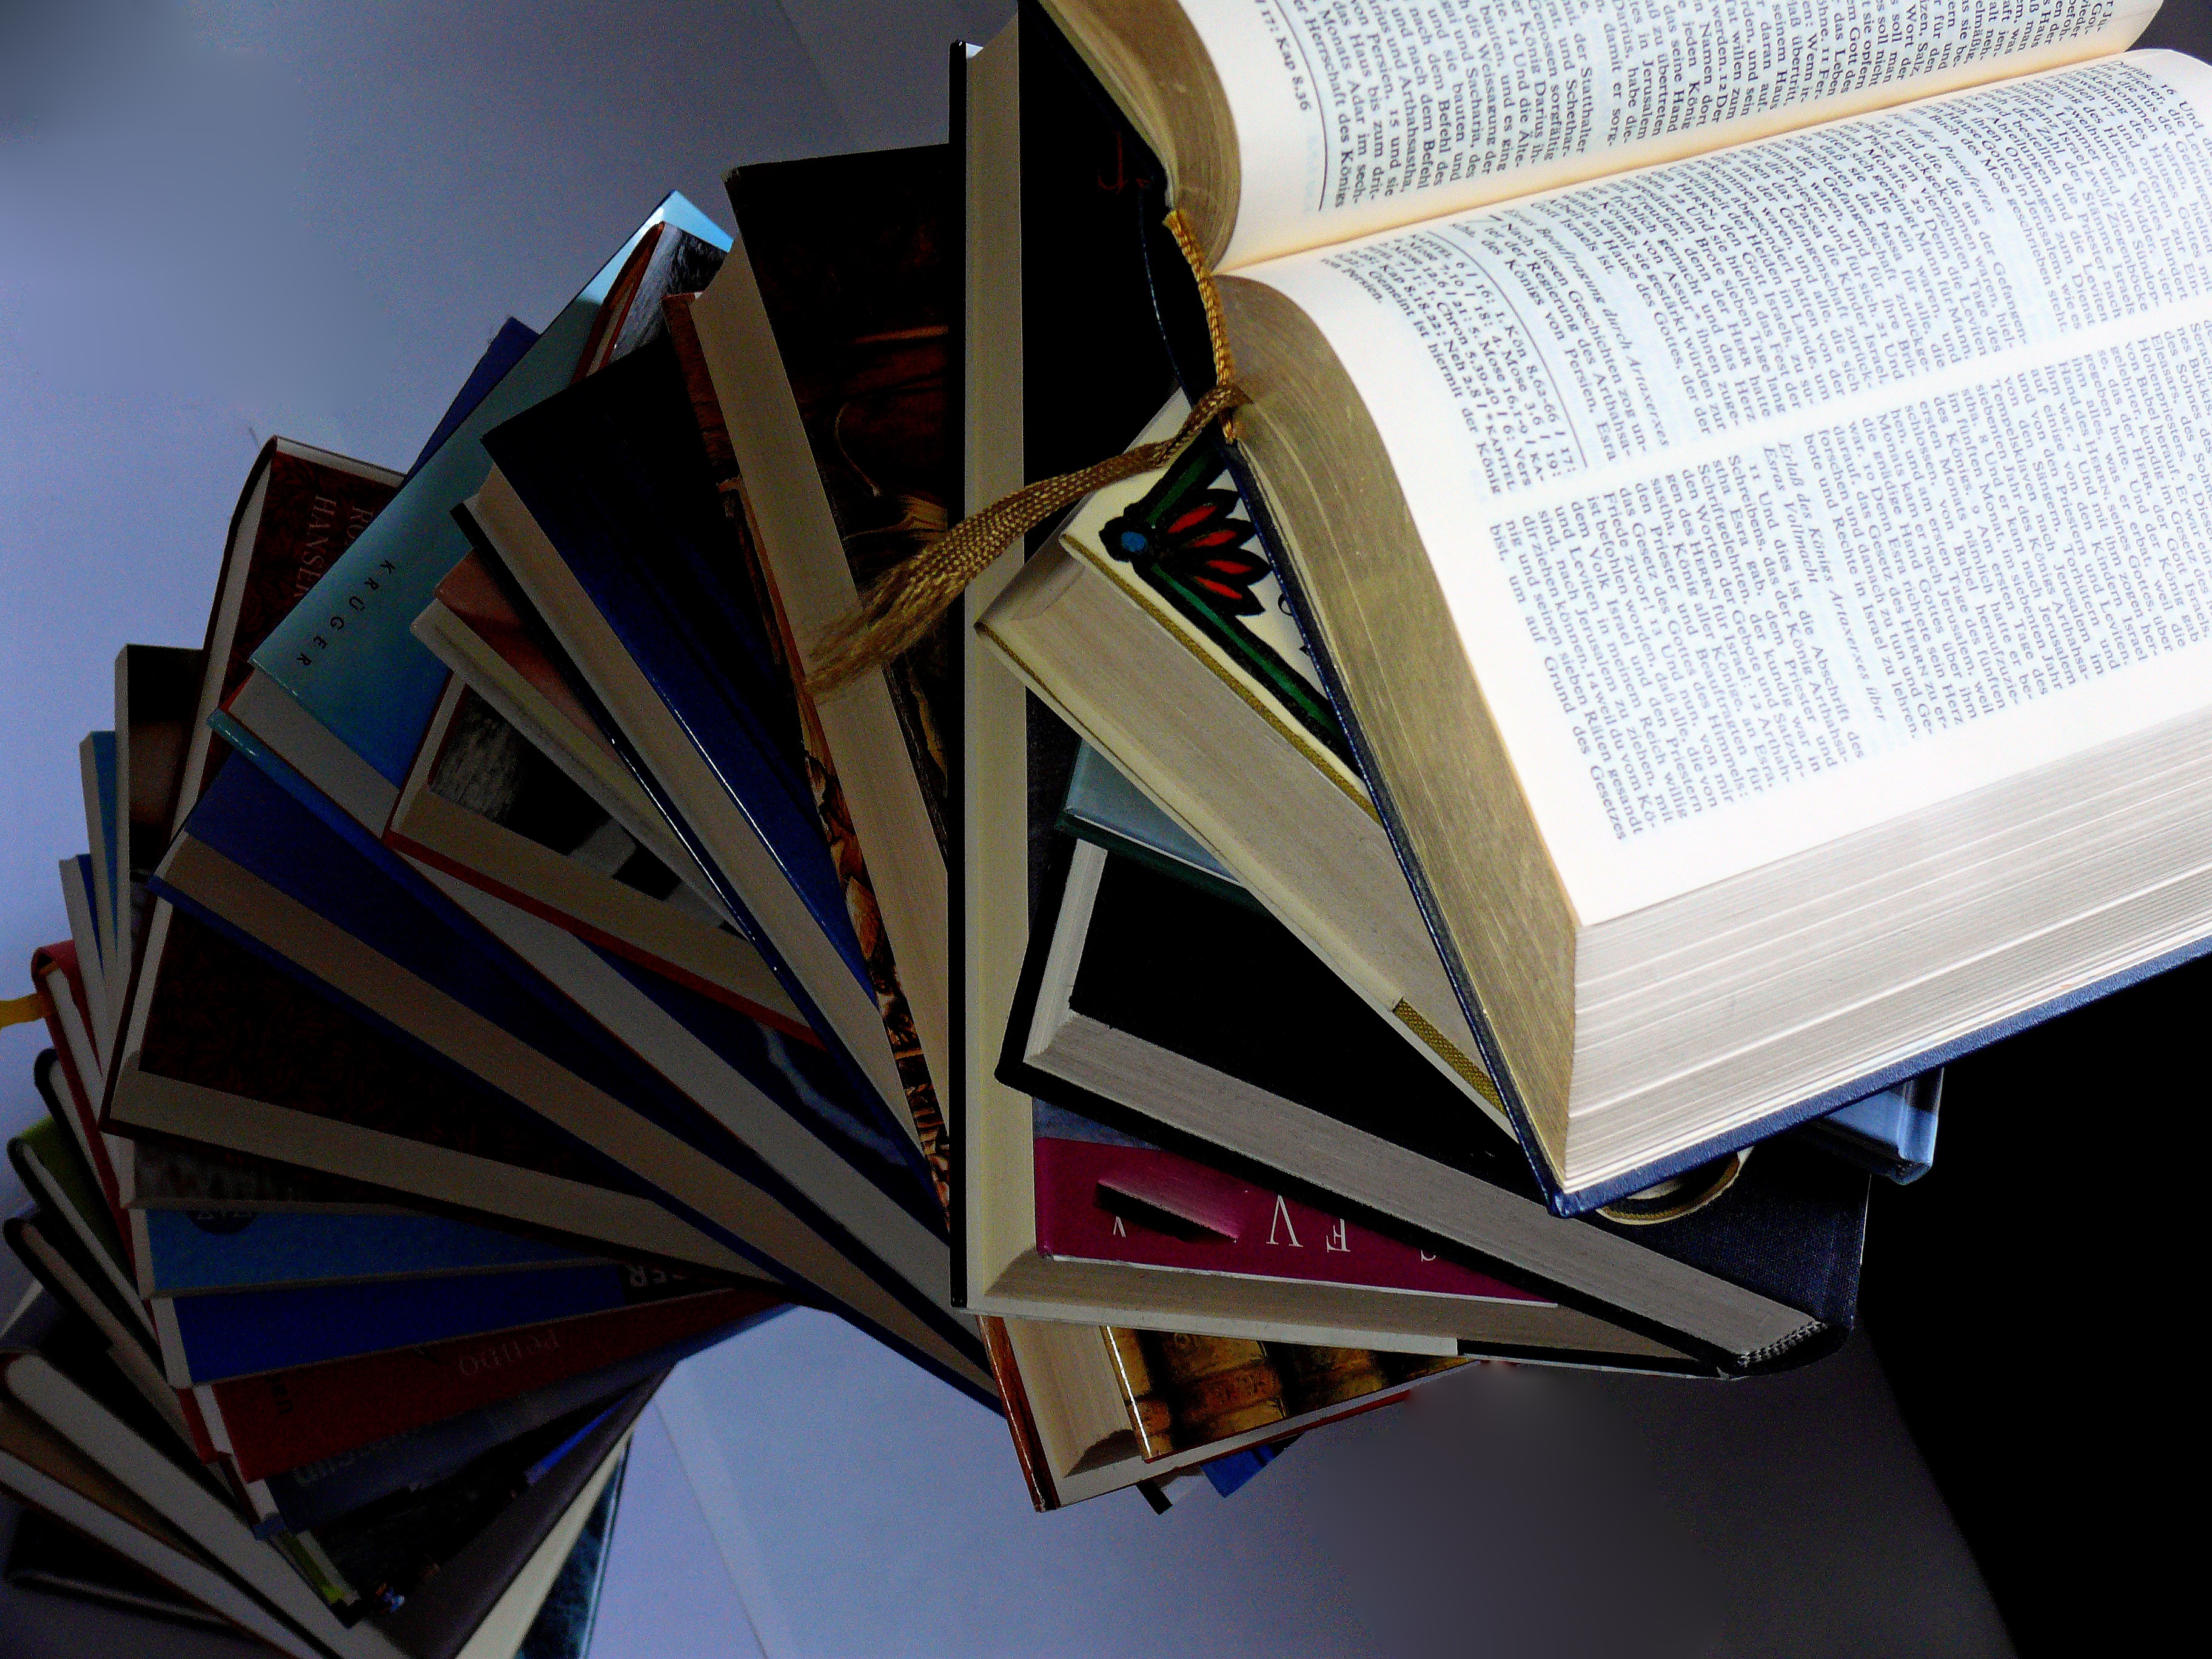
book, read, wing, newspaper, font, art, study, books, rolling, school, letters, learn, leave, browse, read book, eager read, to cause something to peruse